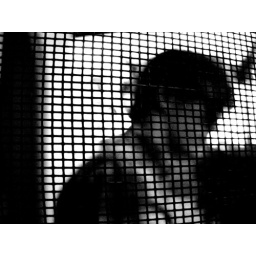
Josh was walking by the screen and I snapped a photo.